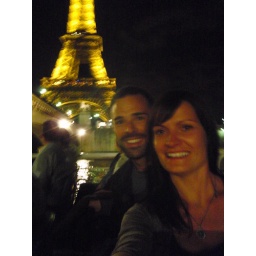
The tower by night boat tour!